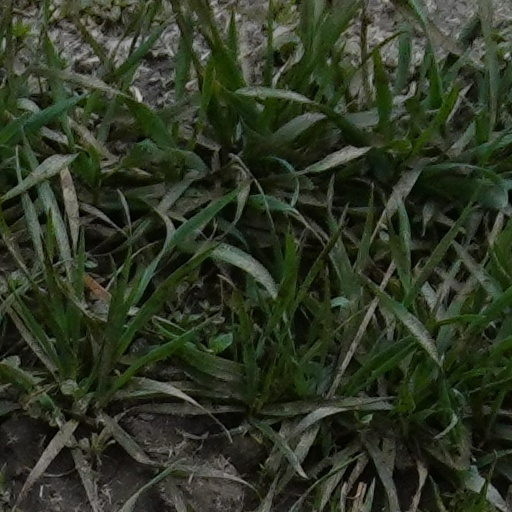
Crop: wheat